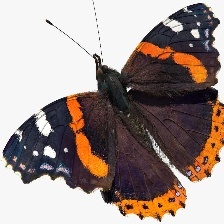
Species: RED ADMIRAL
Butterfly family (ImageNet category): admiral